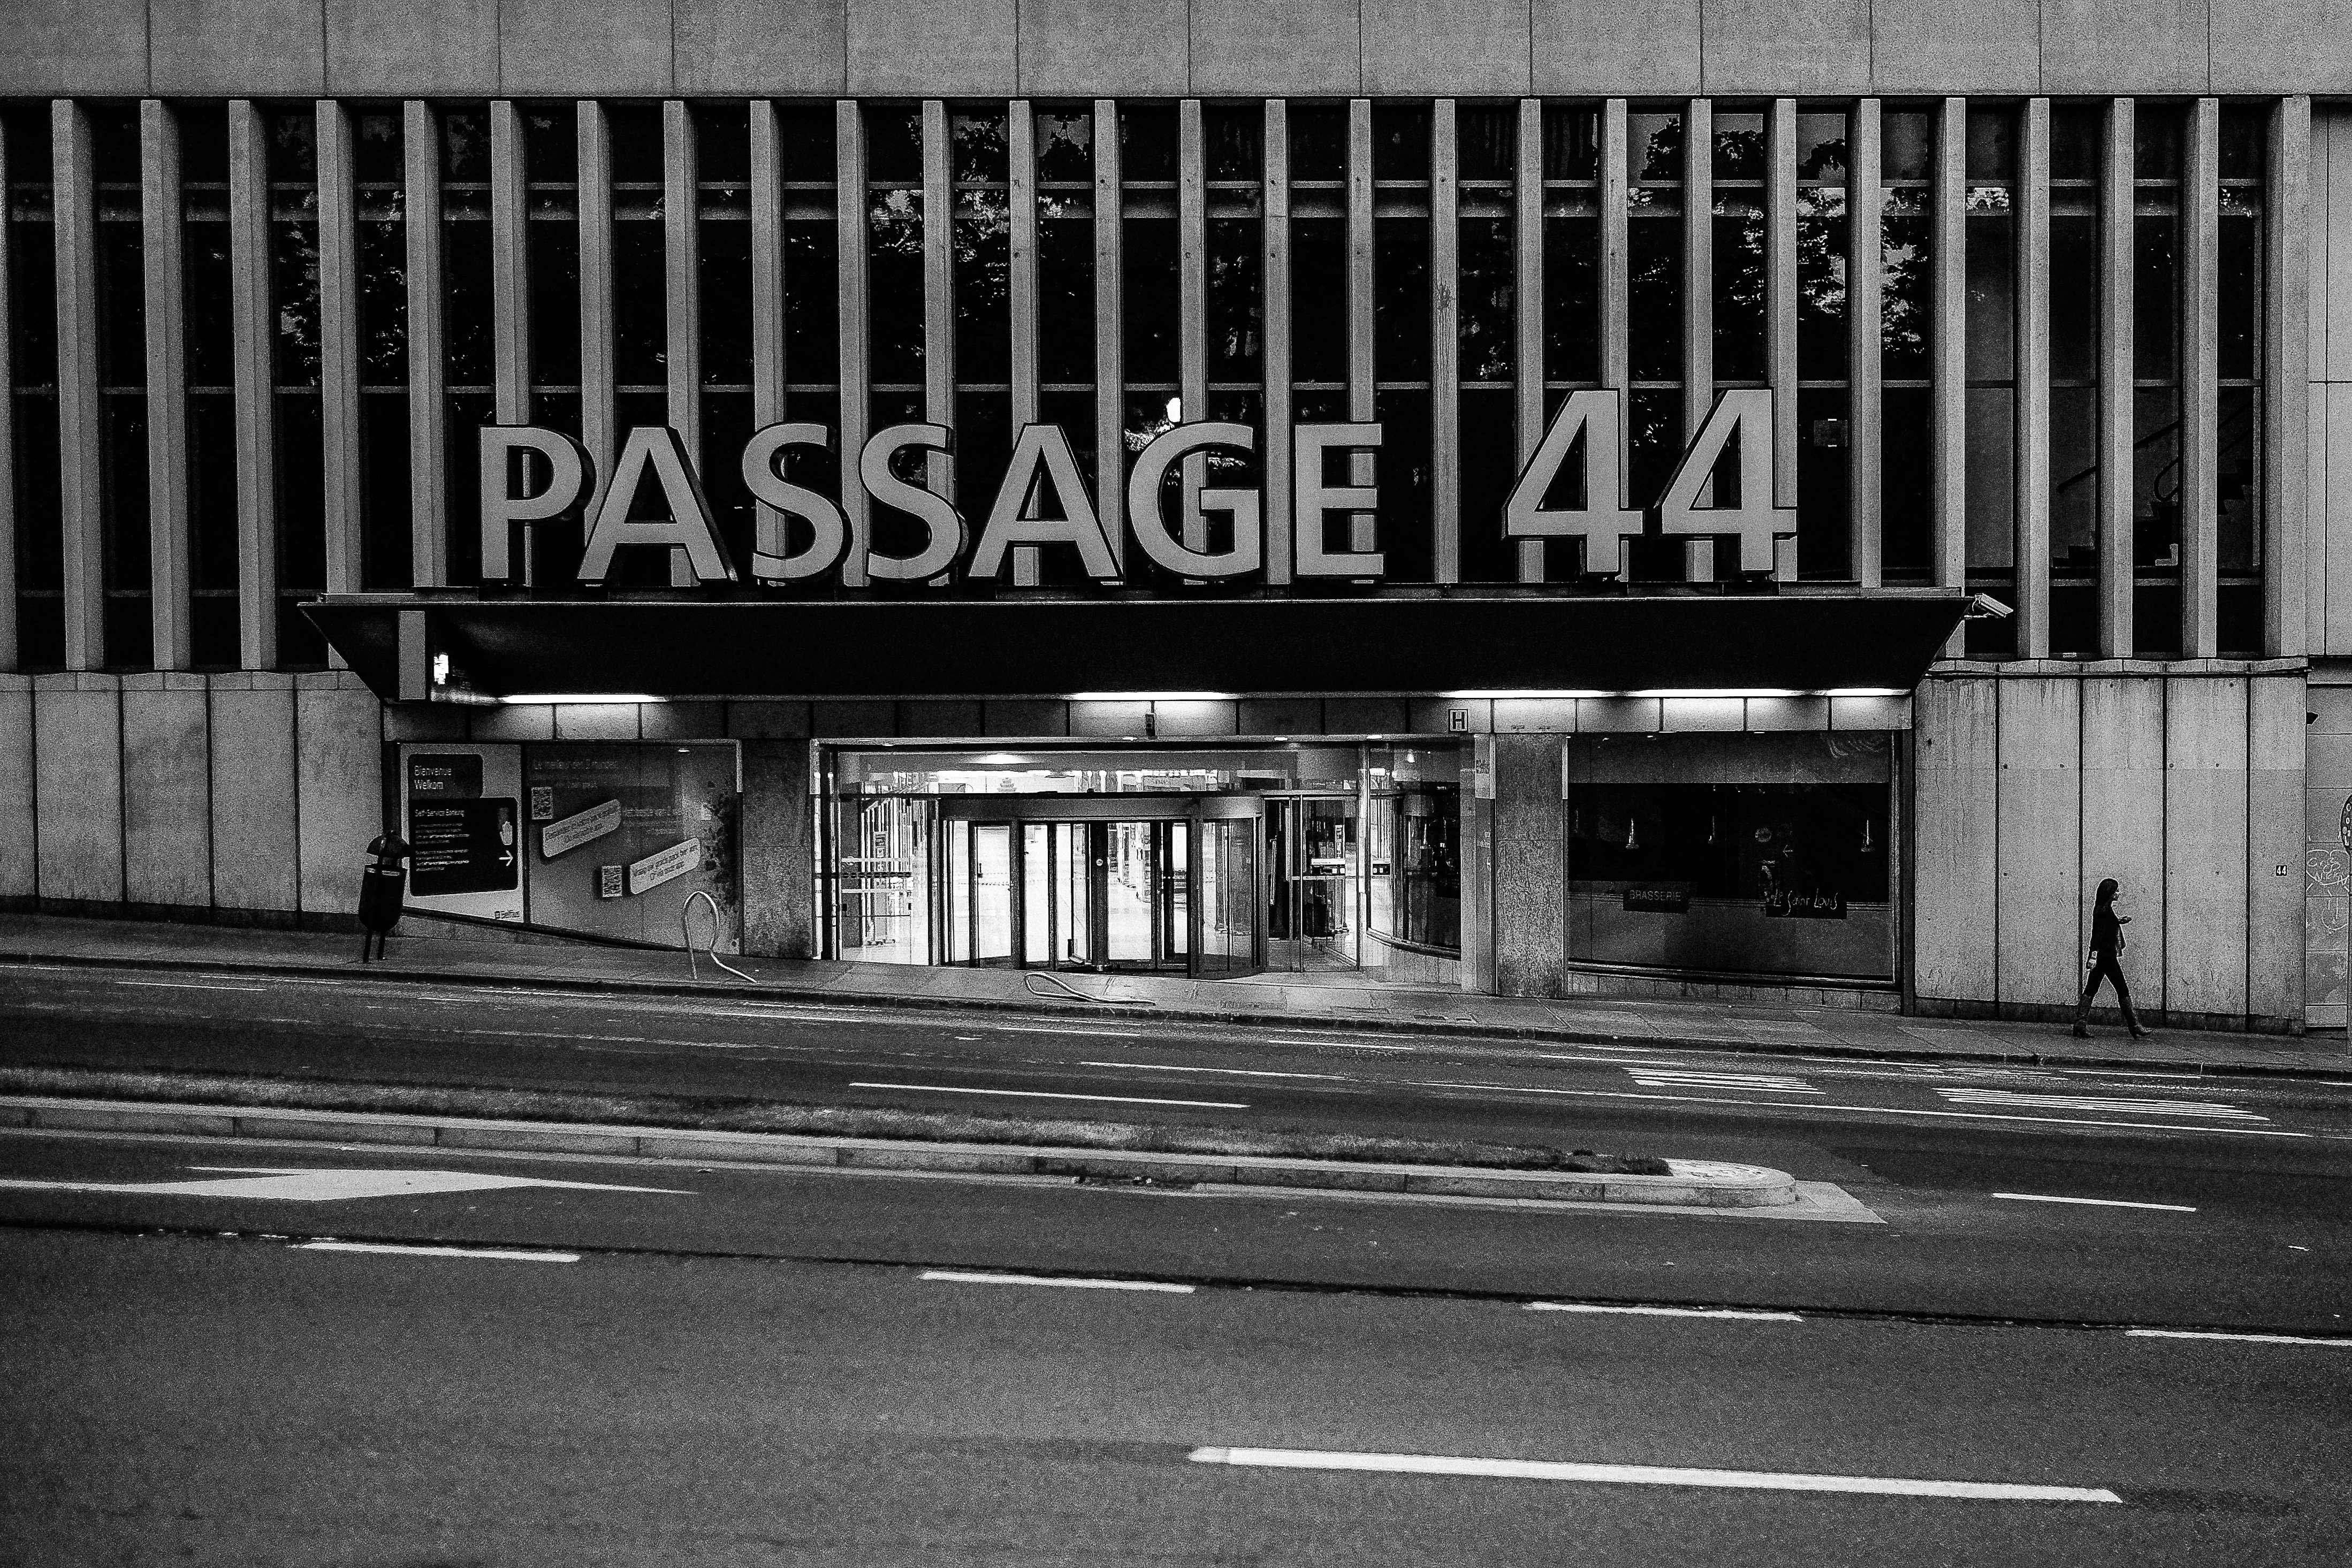
black and white, architecture, road, white, street, city, facade, darkness, black, monochrome, brussel, belgium, art, brussels, infrastructure, stadt, europa, belgien, schwarzweiss, shape, strase, metropole, urban area, monochrome photography